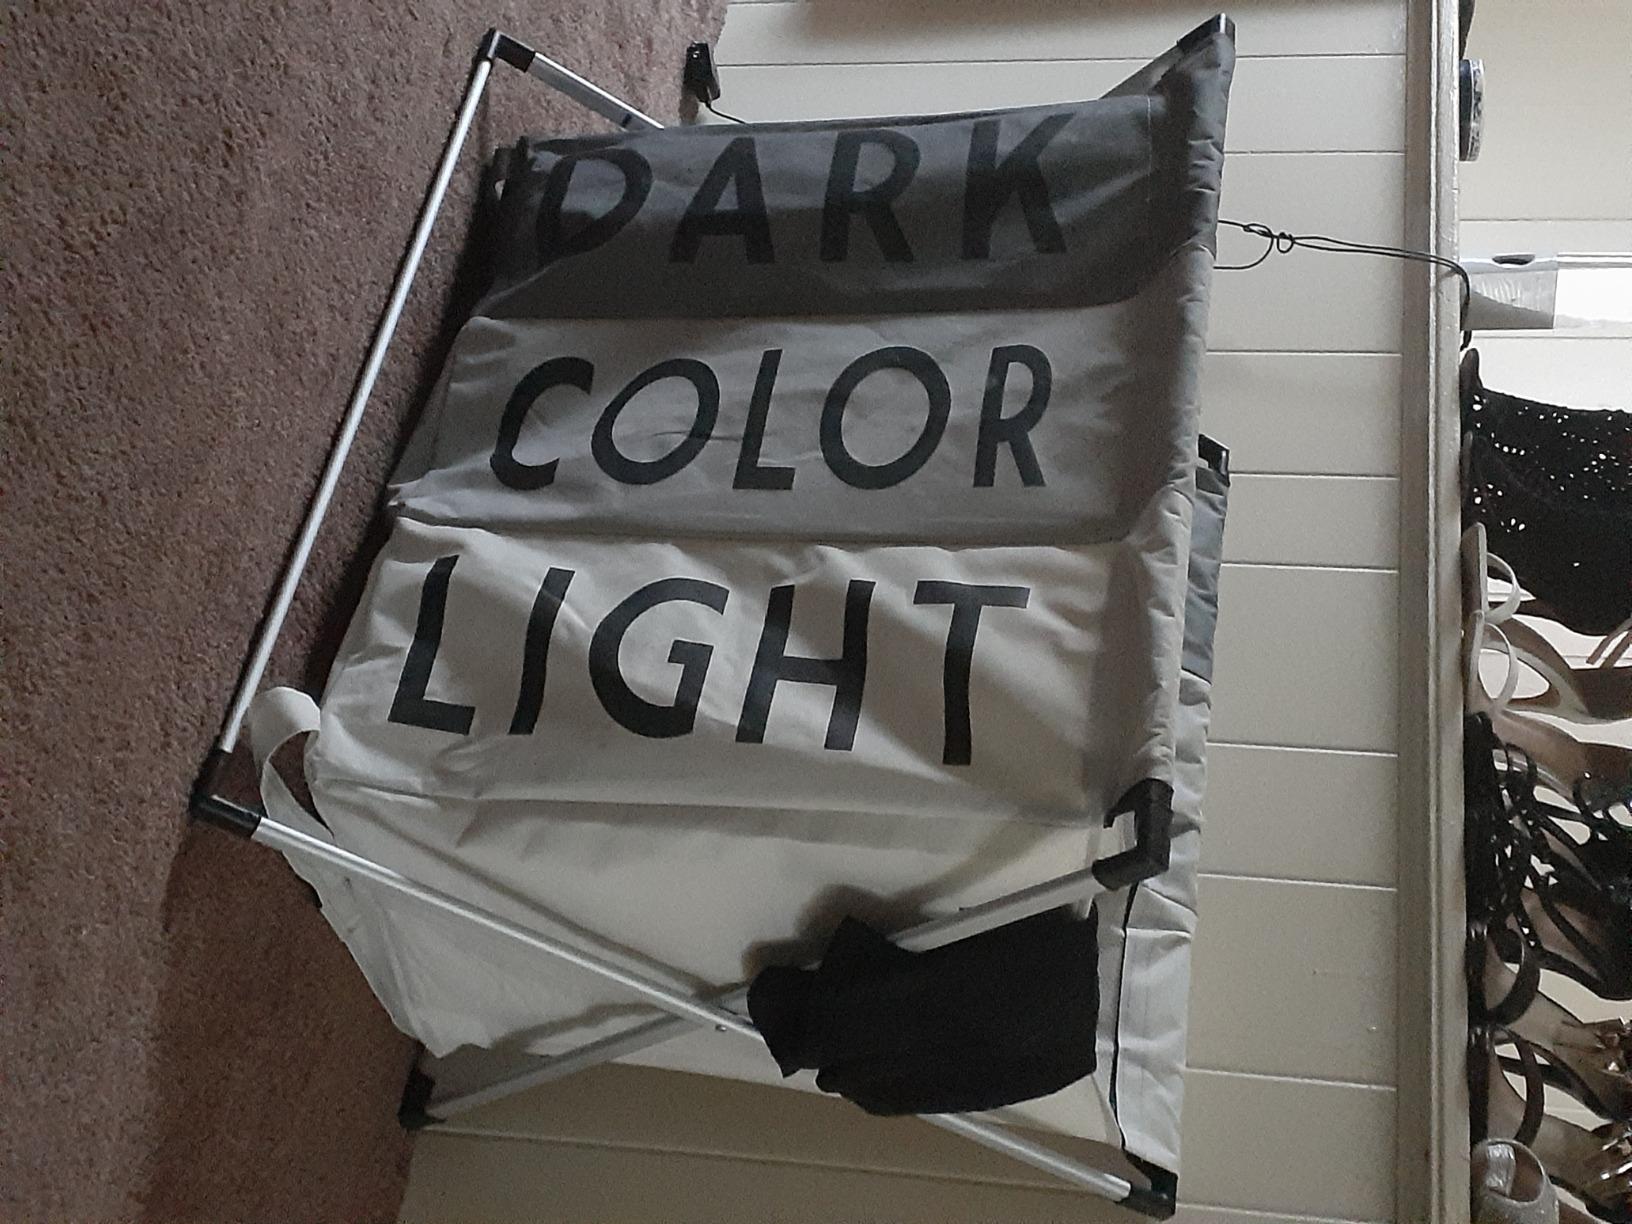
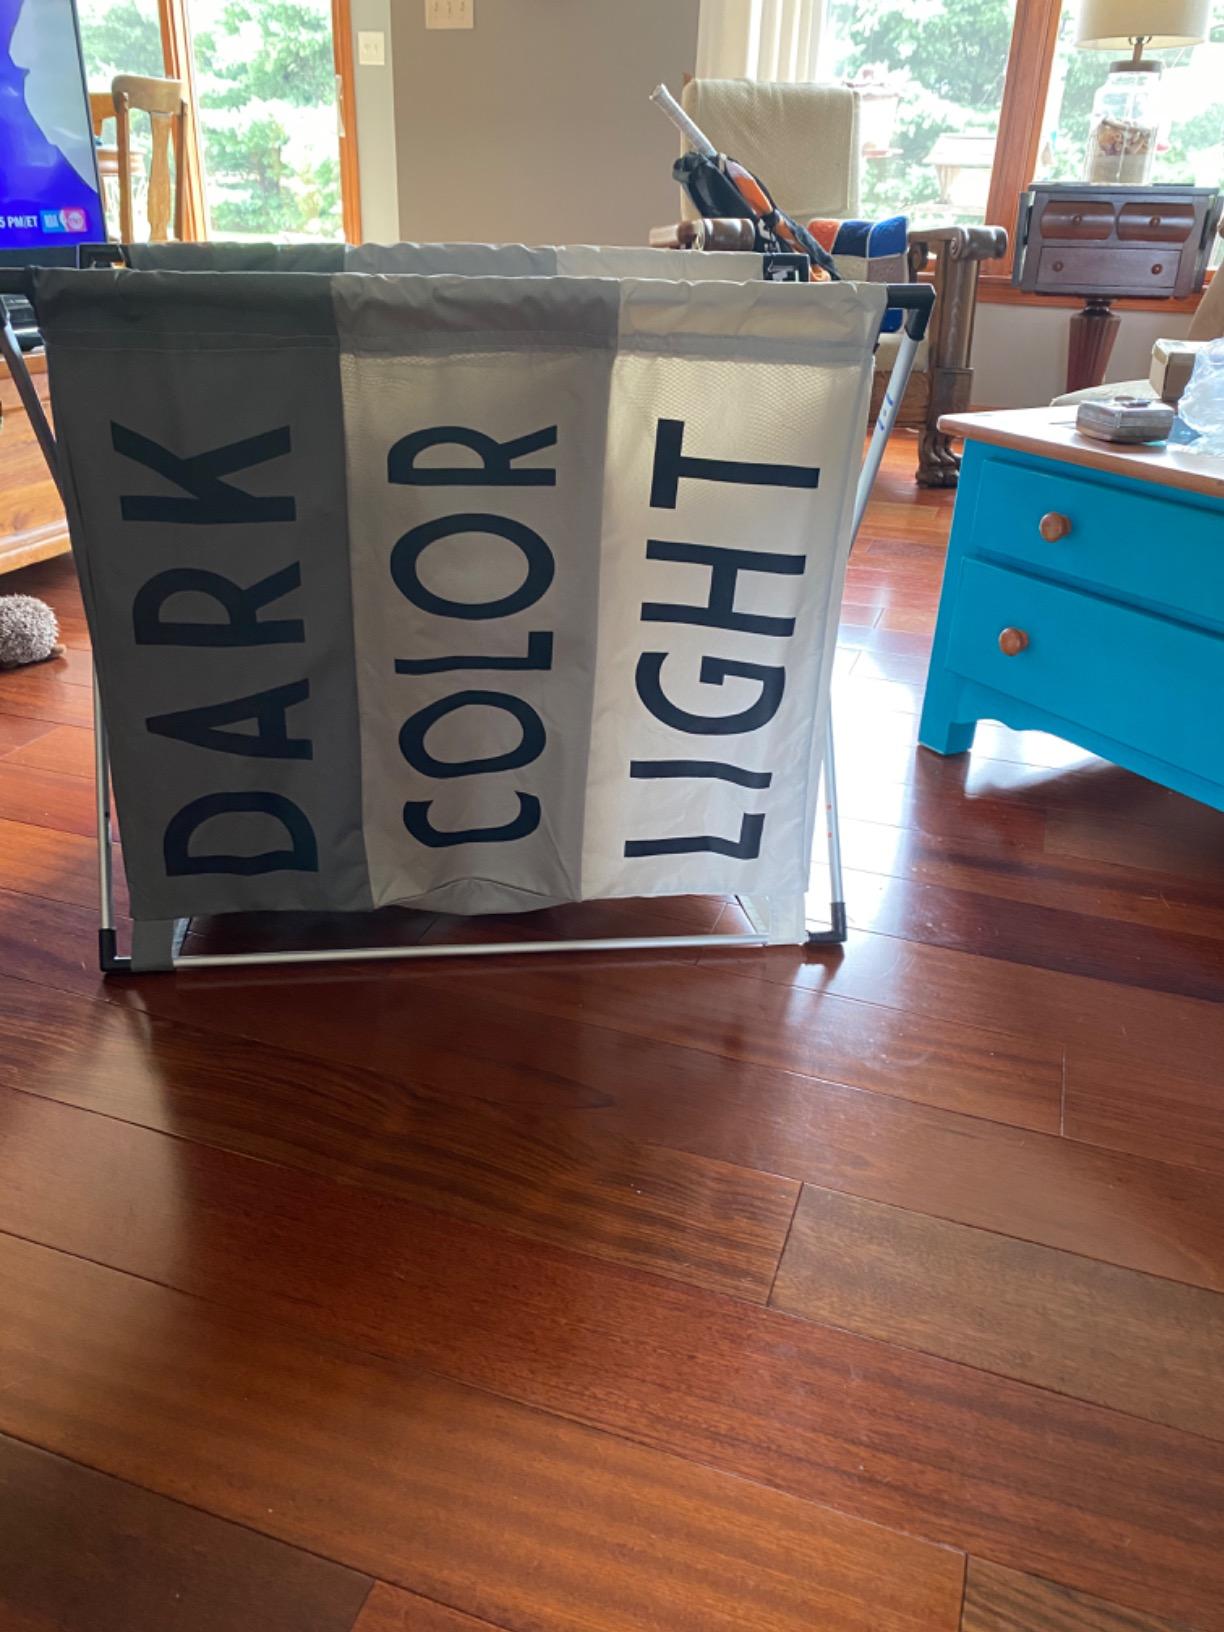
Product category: items_hamper
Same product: yes